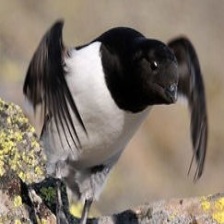
Species: LITTLE AUK
Scientific name: ALLE ALLE